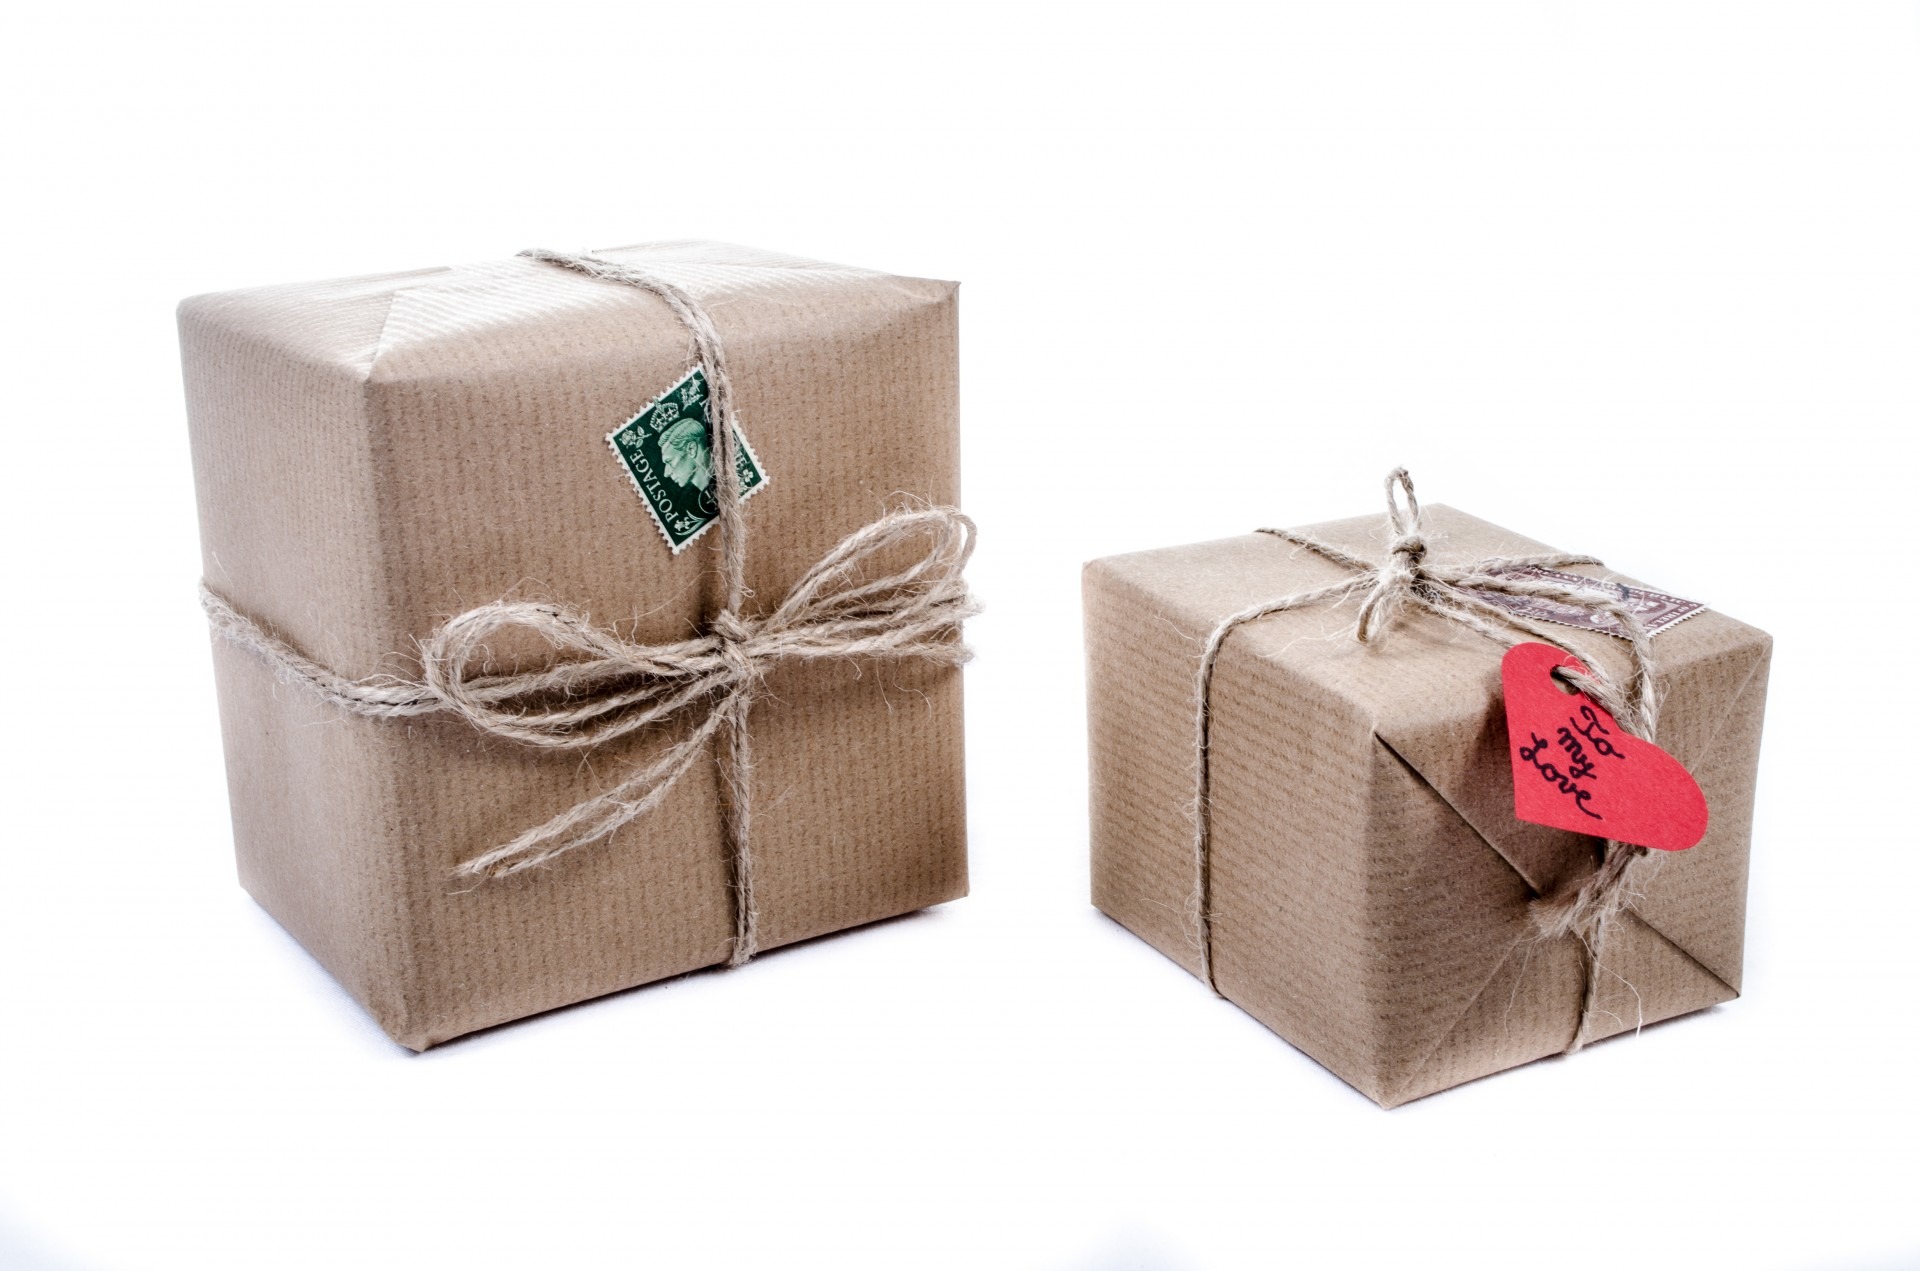
rope, string, old, isolated, gift, symbol, square, brown, business, box, craft, freight, paper, lighting, merchandise, close up, warehouse, blank, cargo, rectangle, bow, cardboard, shipping, distribution, carton, heap, packing, copy, nobody, tied, send, delivering